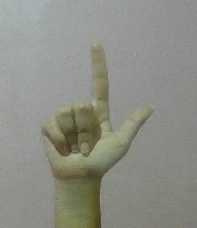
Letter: laam